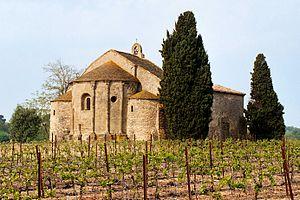
France - Languedoc - Aude - Azille - Chapelle Saint-Étienne de Vaissière
En architecture religieuse, le chevet désigne généralement l'extrémité du chœur d'une église derrière le maître-autel et le sanctuaire de l'église, parce que, dans les édifices au plan en croix latine, le chevet correspond à la partie de la croix sur laquelle le Christ crucifié posa sa tête.
Cet article recense les monuments historiques de l'Aude, en France.
La chapelle Saint-Étienne de Vaissière est une église romane située à Azille dans le département français de l'Aude en région Occitanie.